Censorship

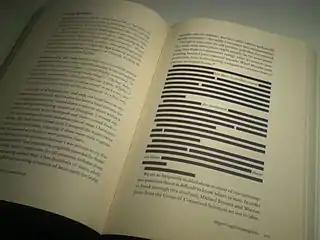
Author Ozzie Zehner self-censored the American edition of his environmental book, "Green Illusions", fearing food libel laws.

The content of school textbooks is often an issue of debate, since their target audiences are young people. The term whitewashing is commonly used to refer to revisionism aimed at glossing over difficult or questionable historical events, or a biased presentation thereof. The reporting of military atrocities in history is extremely controversial, as in the case of the Holocaust (or Holocaust denial), Bombing of Dresden, the Nanking Massacre as found with Japanese history textbook controversies, the Armenian genocide, the Tiananmen Square protests of 1989, and the Winter Soldier Investigation of the Vietnam War.